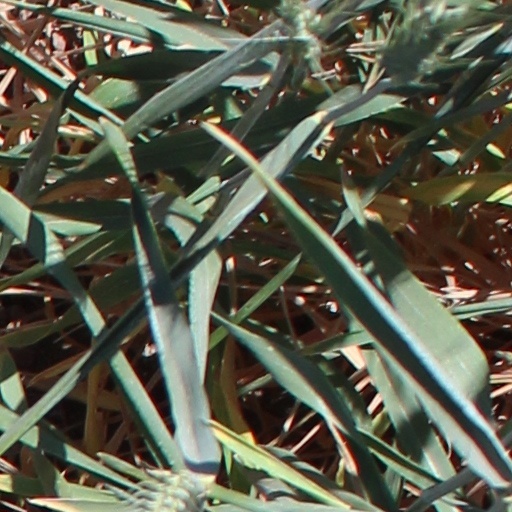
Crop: wheat